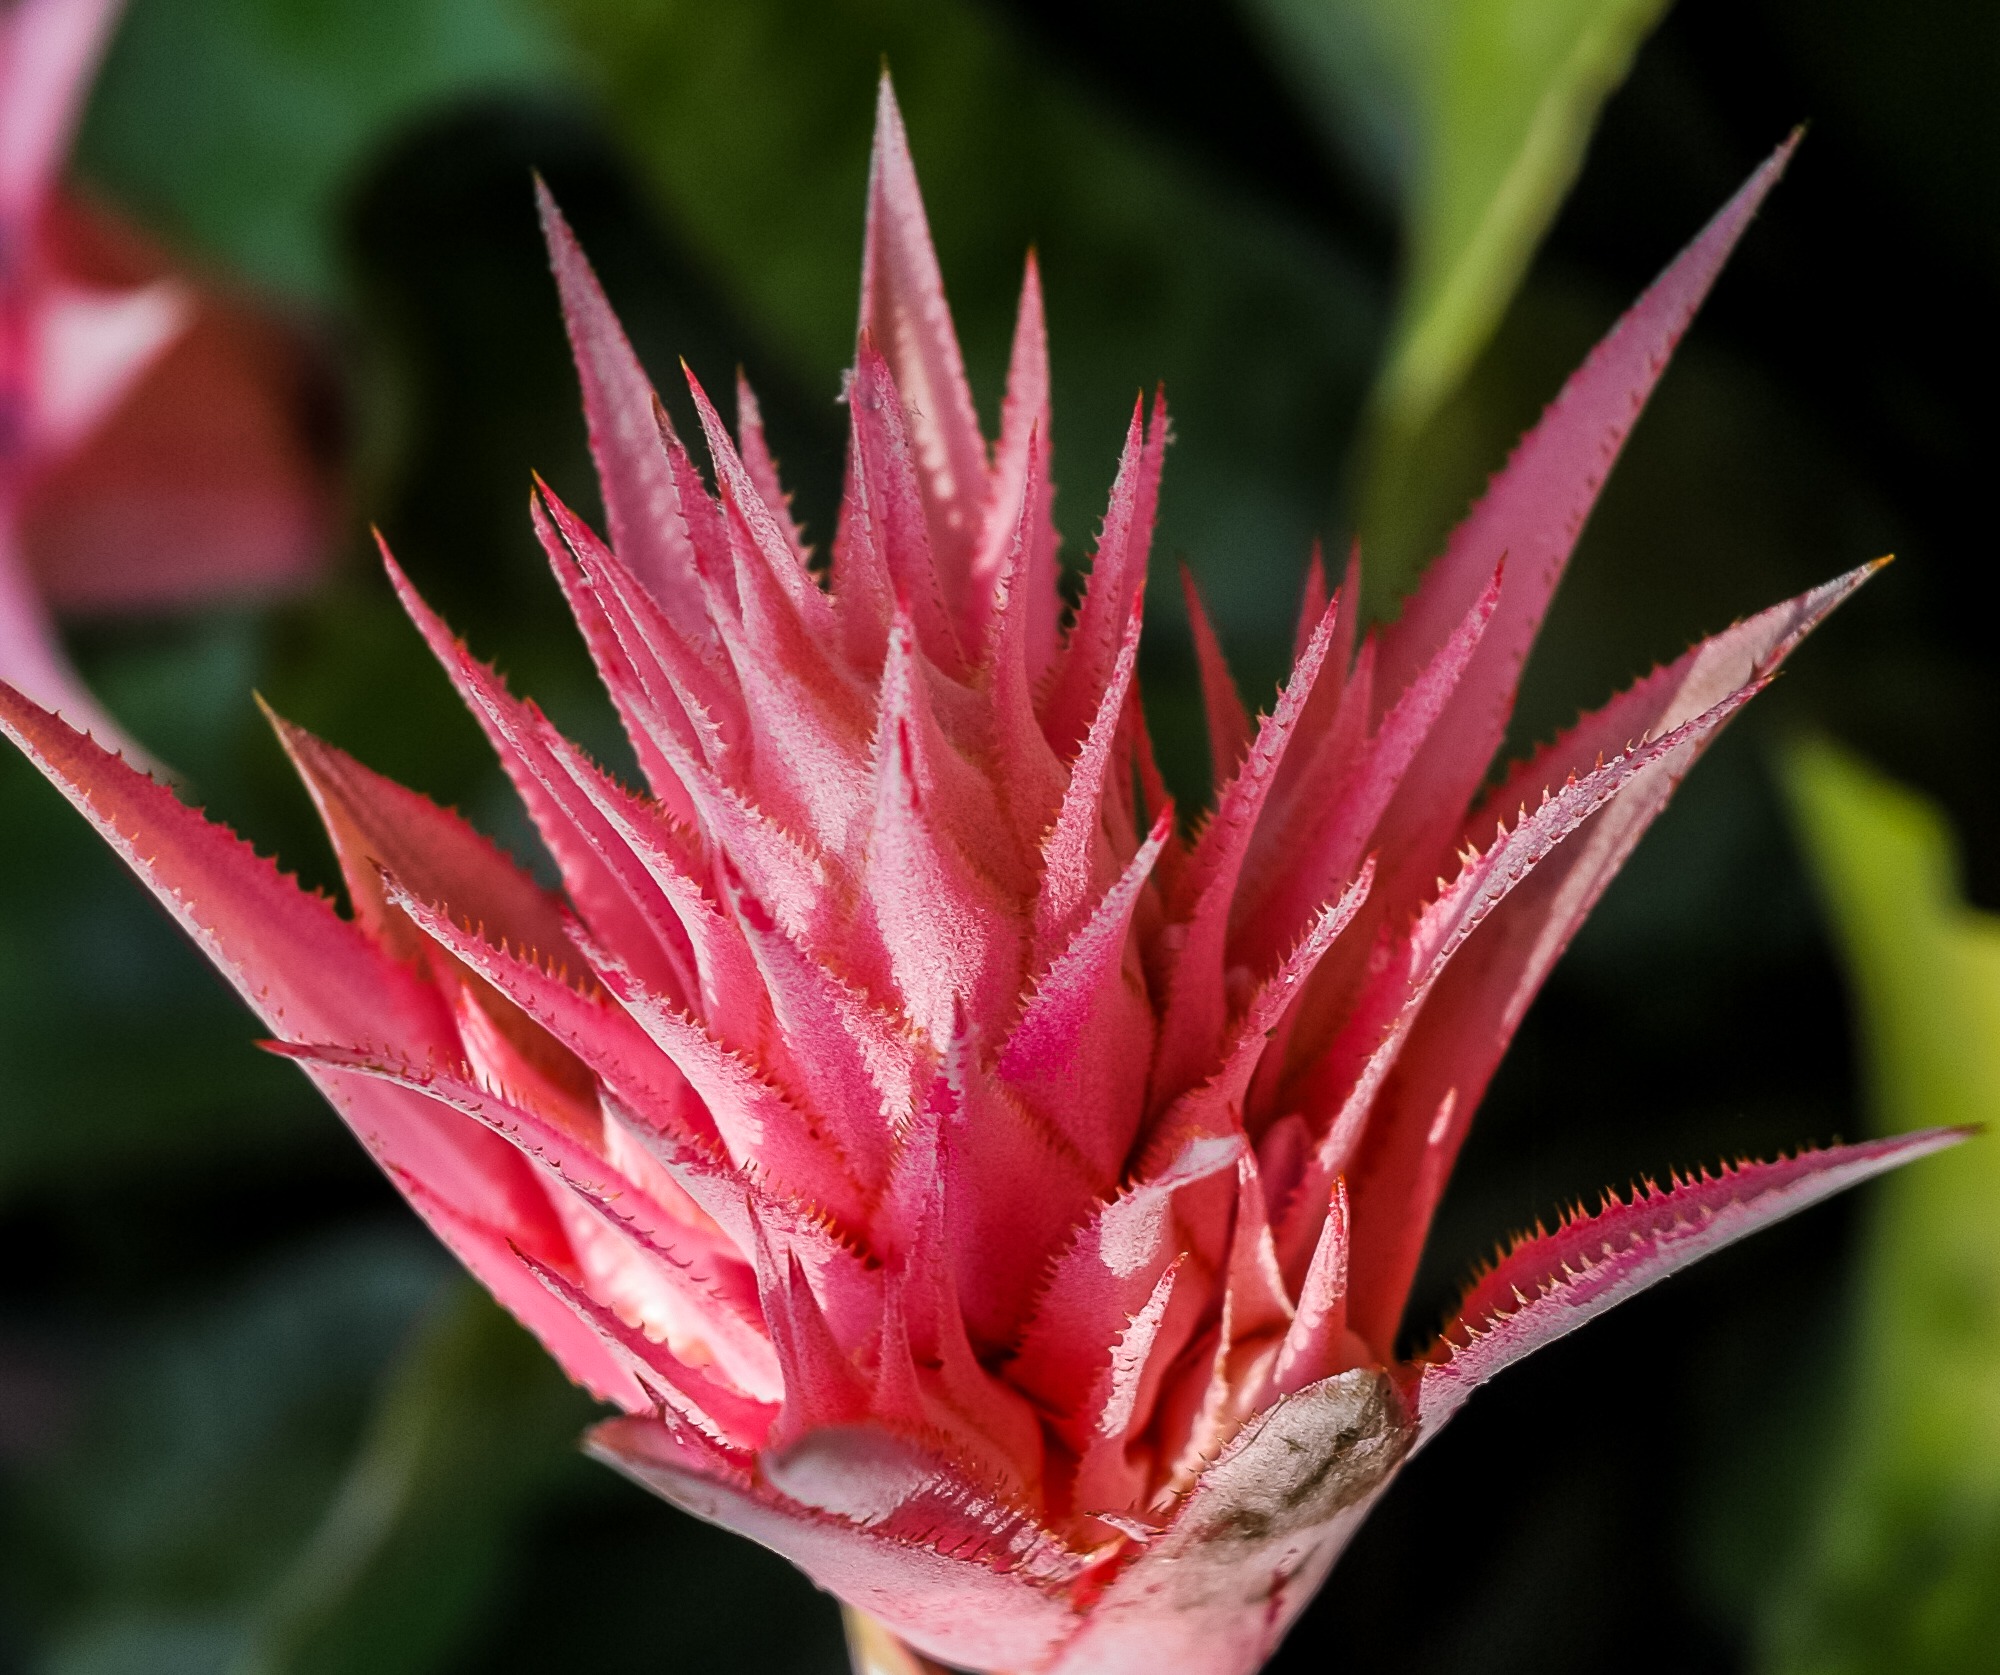
blossom, plant, photography, leaf, flower, petal, bloom, red, botany, pink, flora, wildflower, close up, macro photography, flowering plant, plant stem, land plant, thorns spines and prickles, castilleja